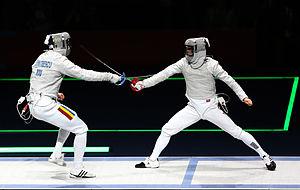
Rareș Dumitrescu, né le 24 octobre 1983, est un escrimeur roumain pratiquant le sabre.